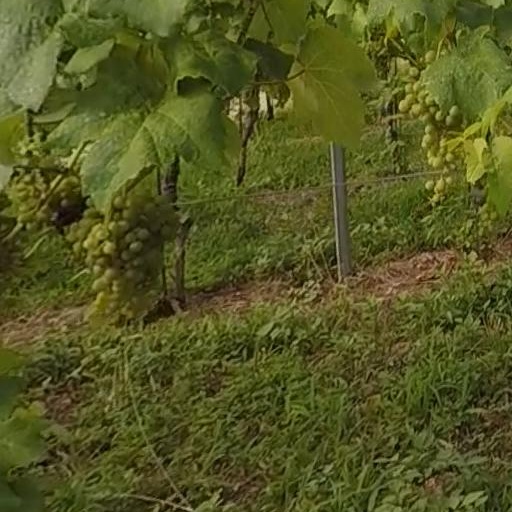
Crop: grape